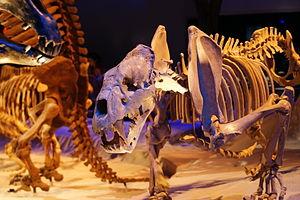
Les machairodontinés ou simplement machairodontes forment une sous-famille éteinte de très grands félins apparus vers le début du Miocène, il y a environ 16 millions d'années et qui ont totalement disparu au début de l'Holocène, il y a environ 10 000 ans.
Les Homotherini forment une tribu éteinte de félidés appartenant à la sous-famille des Machairodontinae. Ces félins à dents de sabre étaient endémiques en Amérique du Nord, en Europe, en Asie, en Afrique et en Amérique du Sud du Miocène au Pléistocène.